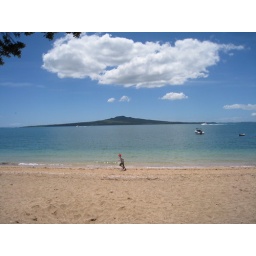
the beach in Auckland..a beautiful sky and a boy was running and having fun..a dream life